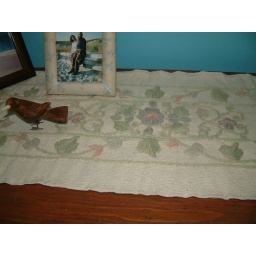
dress scarf in tropical sand colors